Infrastructure damage during the Russo-Georgian War

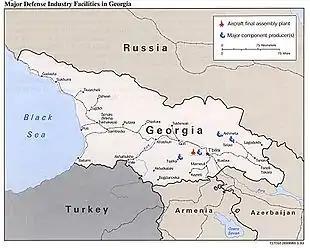
1993 US map of Georgia's defence industry: Tbilaviamsheni, an aircraft-assembly plant in Tbilisi which was bombed during the war, and component plants in other cities

HRW reported that South Ossetian fighters took up positions in civilian objects (including schools), making them permissible military aims. Several of these objects were then targeted by Georgian artillery.